Sand goanna

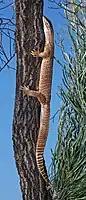

John Edward Gray described the species in 1838 as "Hydrosaurus gouldii", noting the source of the type specimen as "New Holland" and distinguishing the new varanid by "two yellow streaks on the sides of the neck" and small flat scales at the orbits.